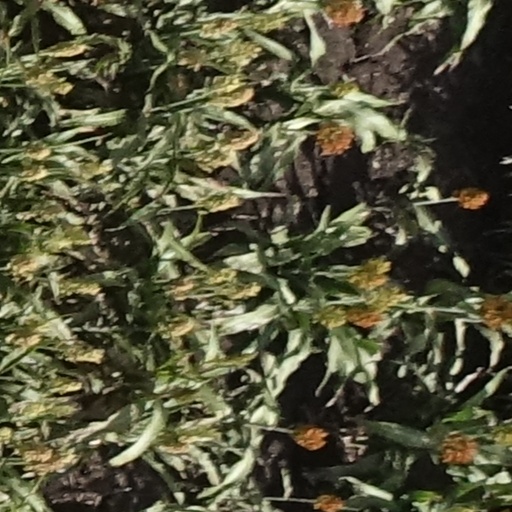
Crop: sorghum